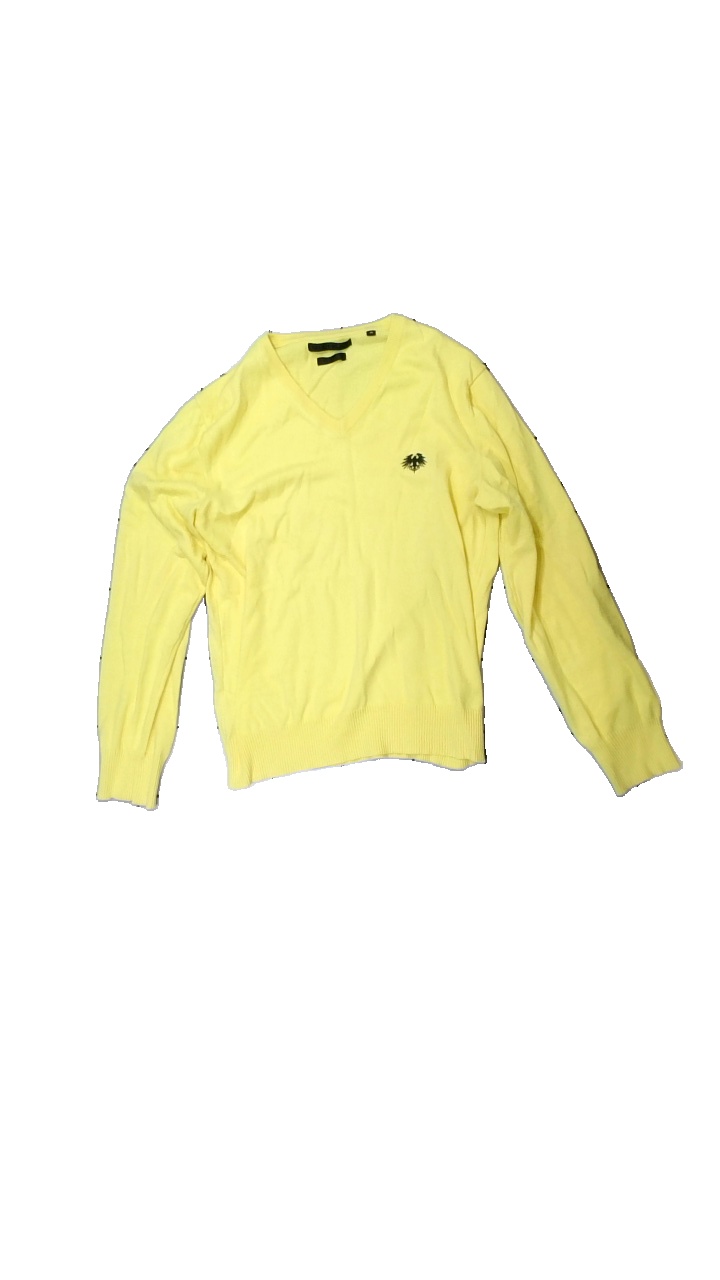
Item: Sweater (Ladies)
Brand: Soviet Black
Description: knitted sweater with embroidery
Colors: Yellow
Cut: Regular, V-collar
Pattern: Embroidered
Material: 100% Cotton
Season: All
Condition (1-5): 5
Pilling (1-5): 3
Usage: Export
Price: <50